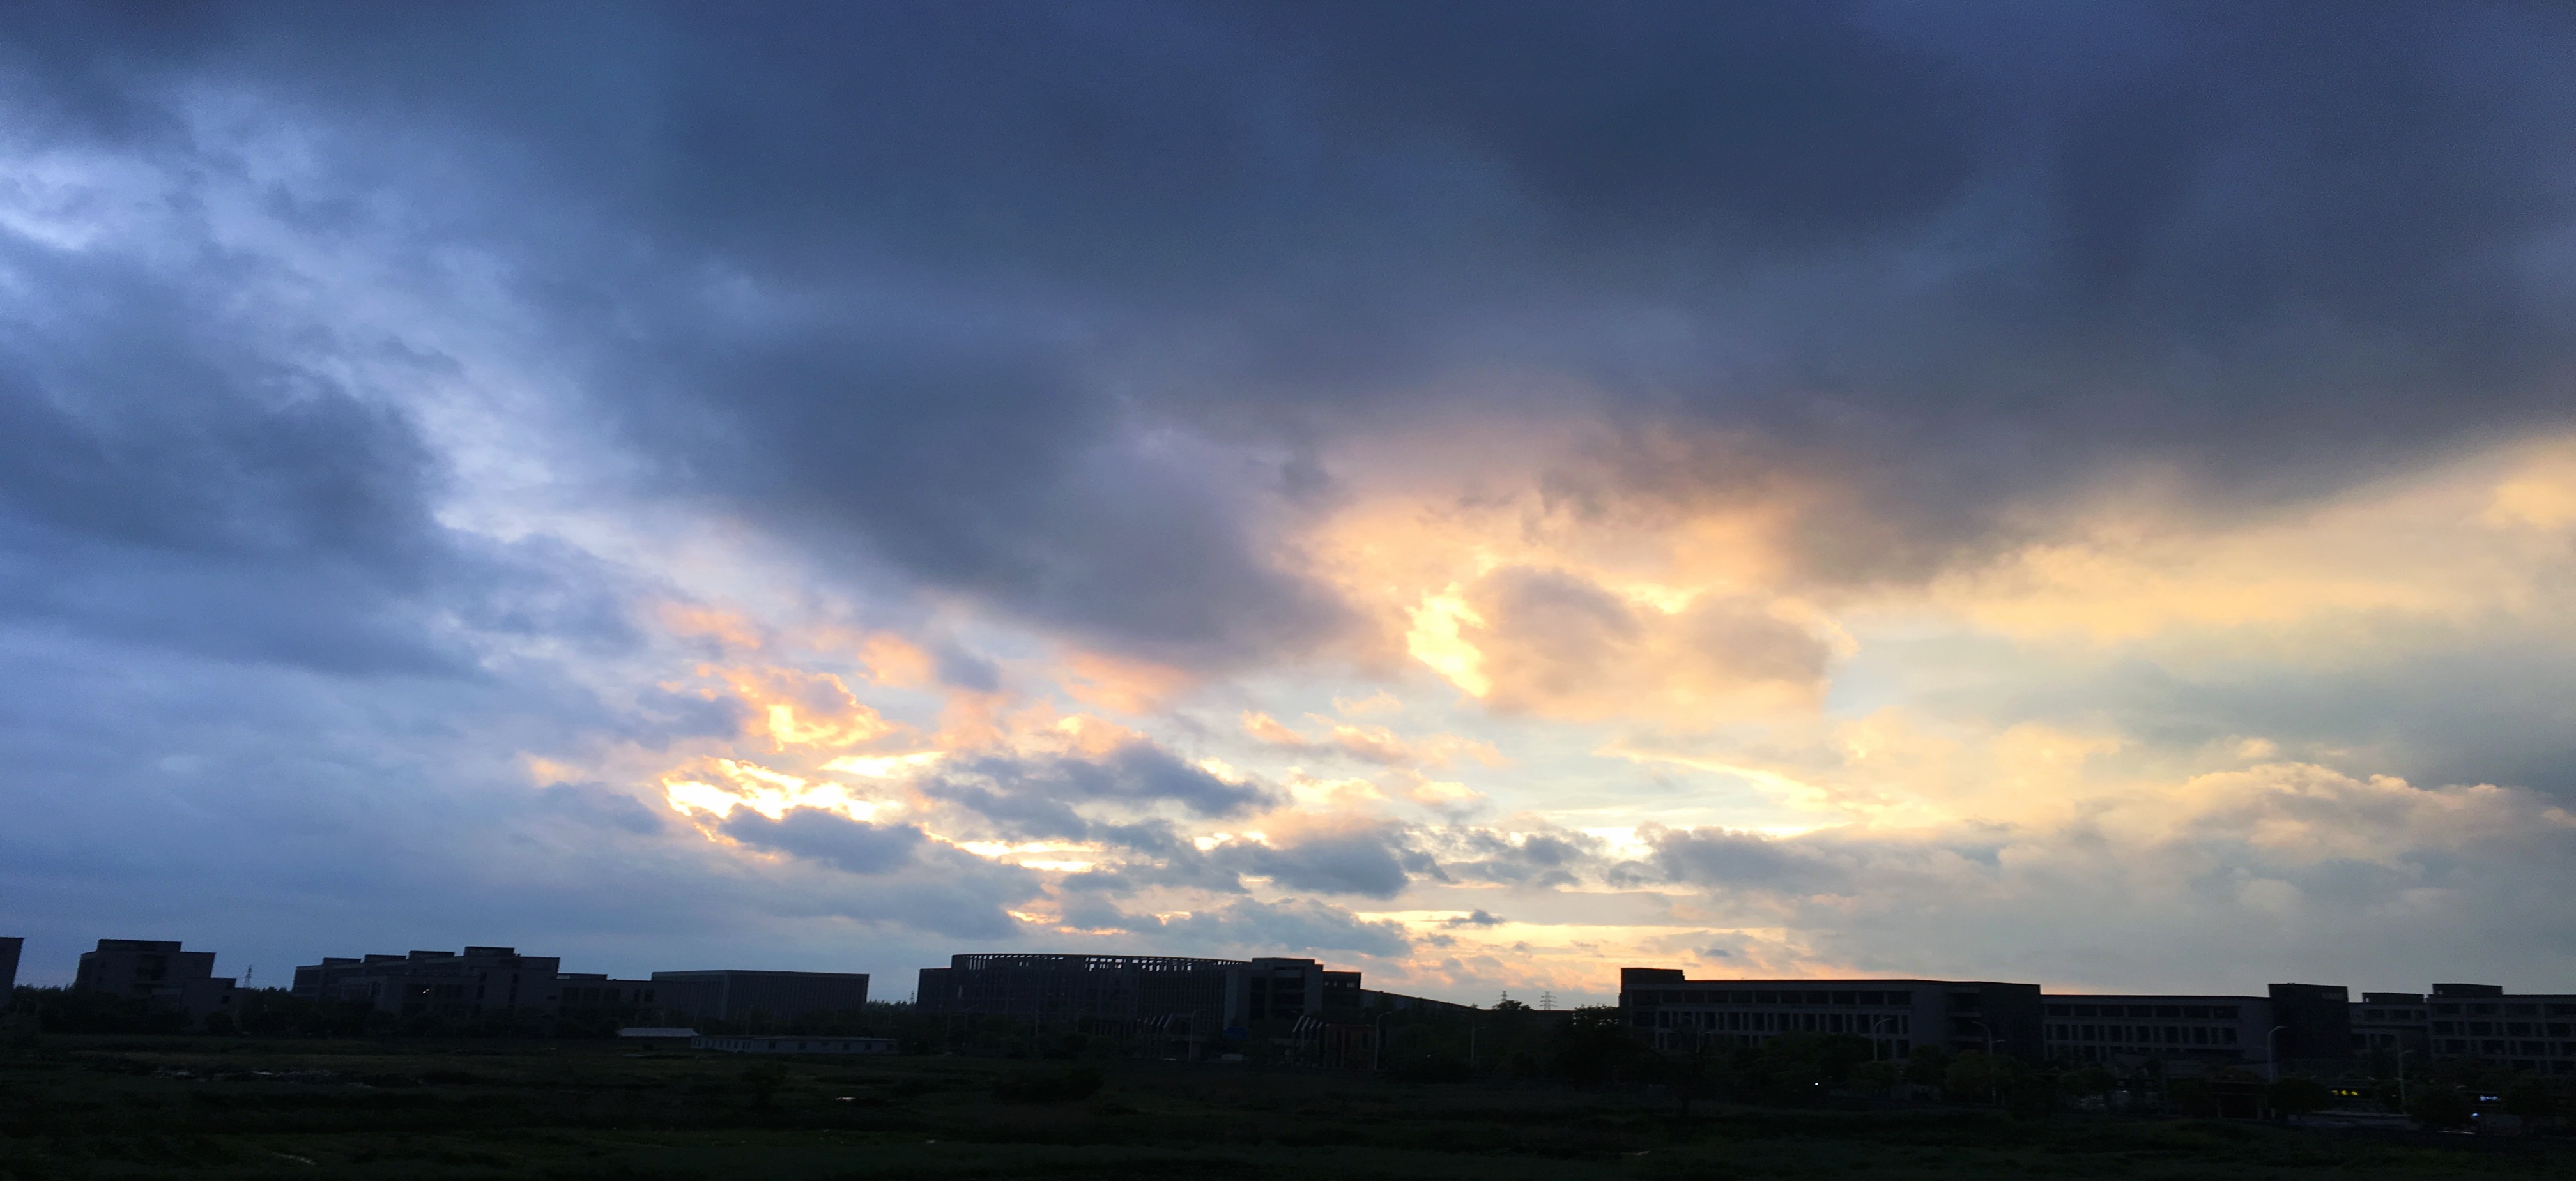
horizon, cloud, sky, sun, sunrise, sunset, sunlight, morning, dawn, atmosphere, dusk, evening, weather, cumulus, afterglow, meteorological phenomenon